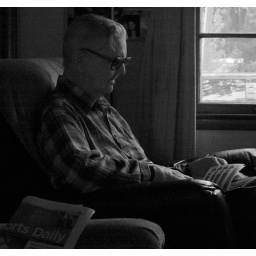
90yr old man by the window of his 60 yr old house reading his junk mail